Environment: real
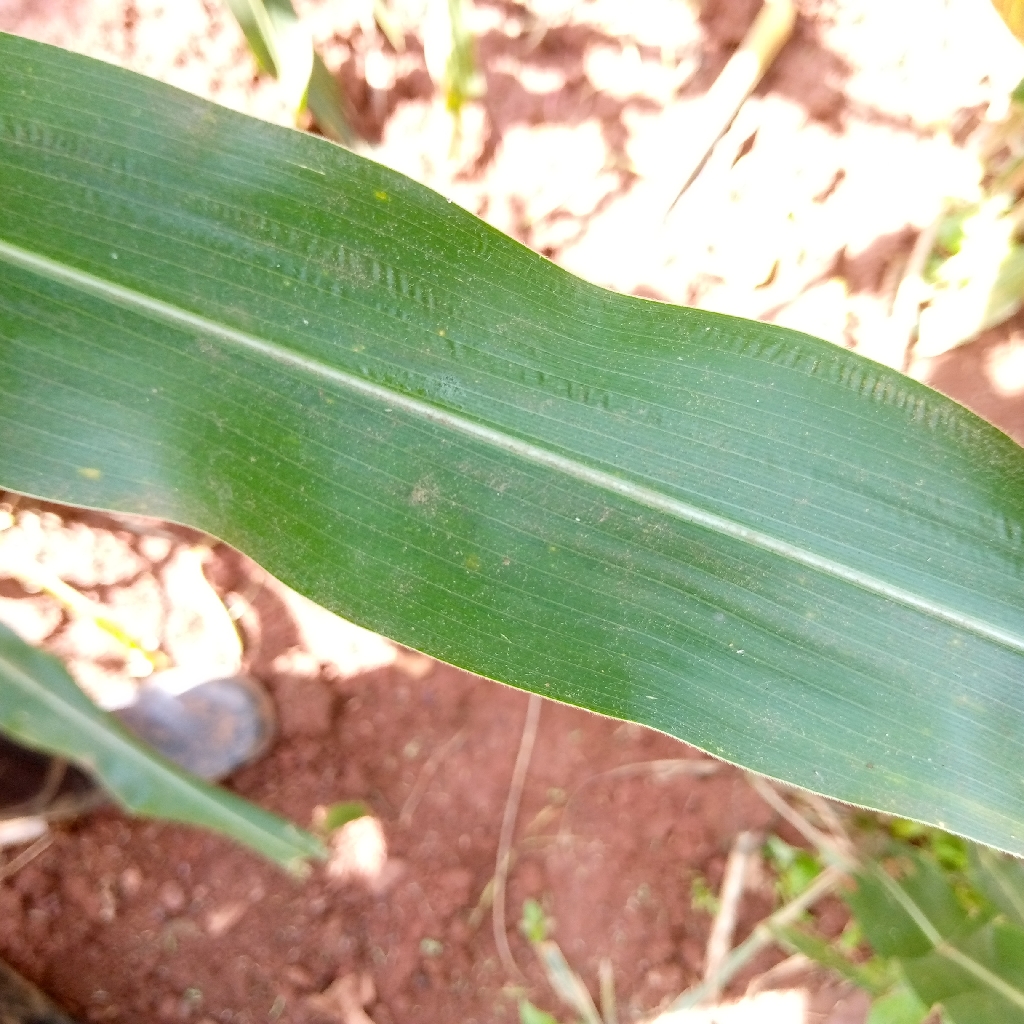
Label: healthy